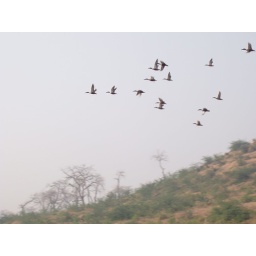
birds flying in formation